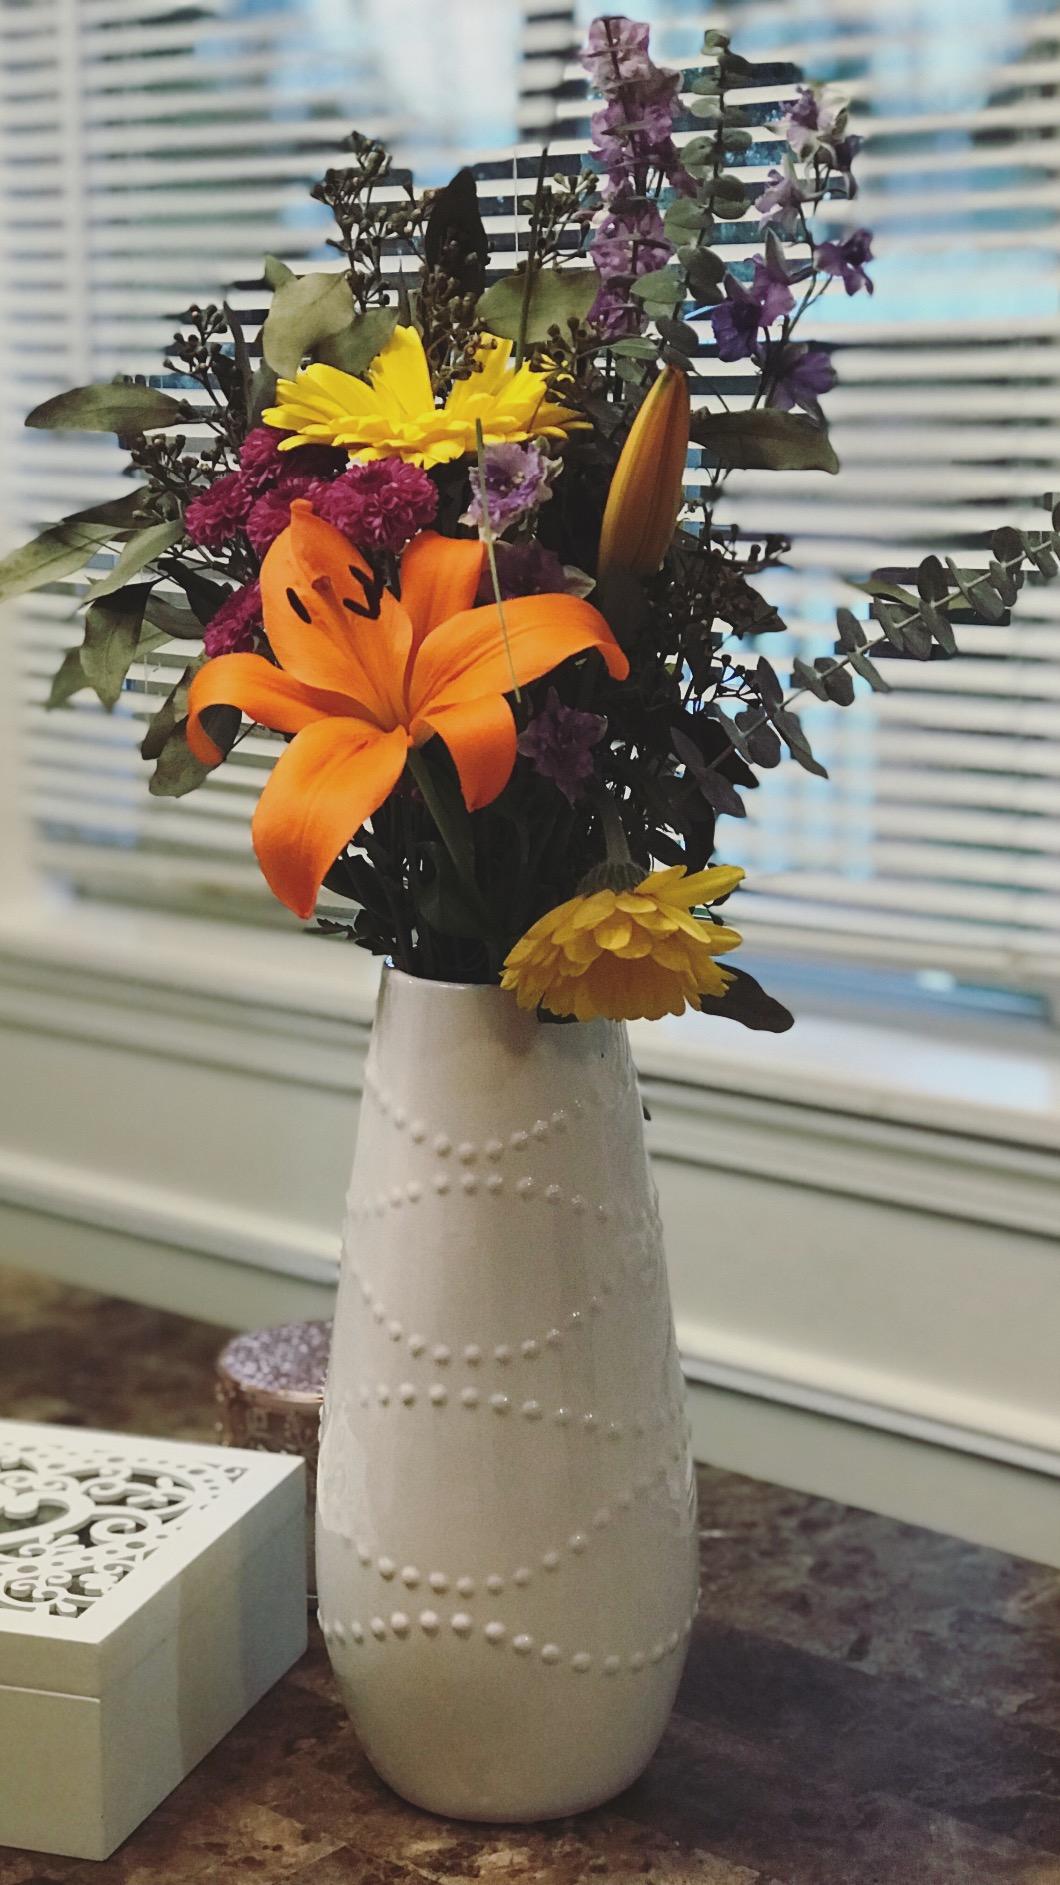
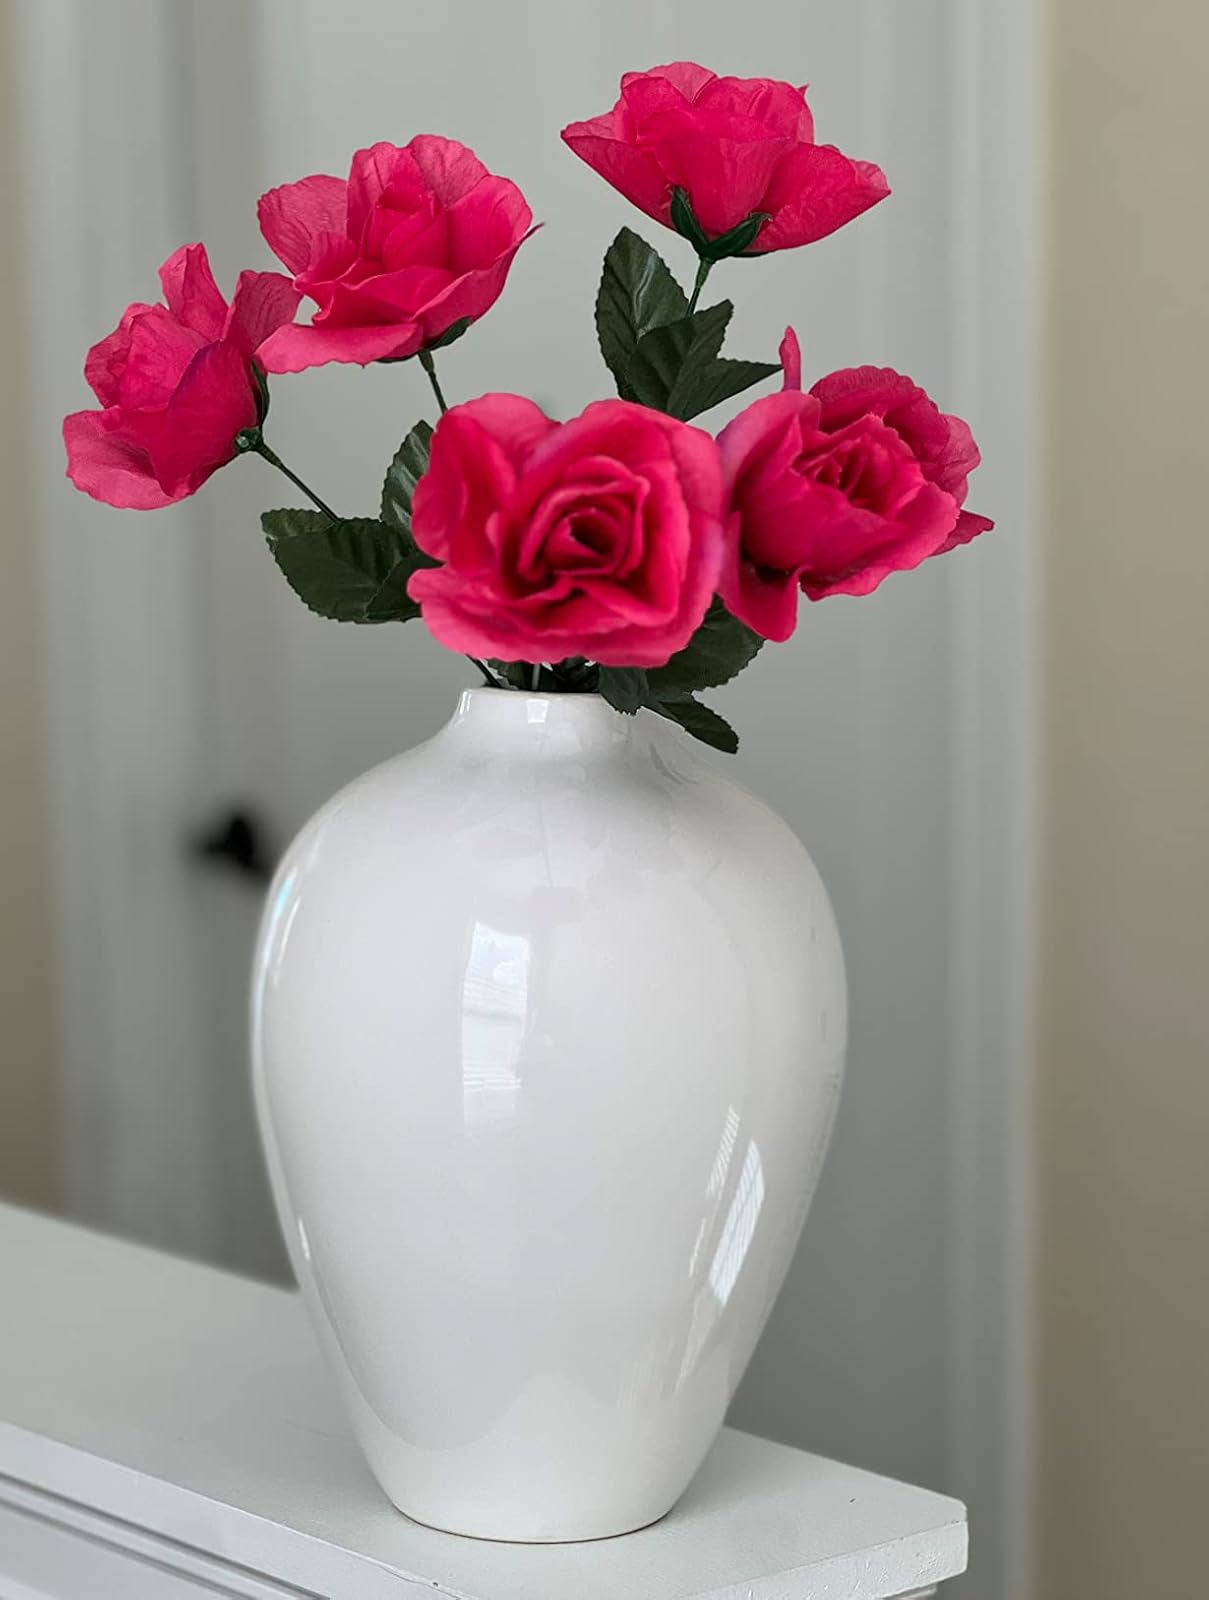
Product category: vase
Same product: no